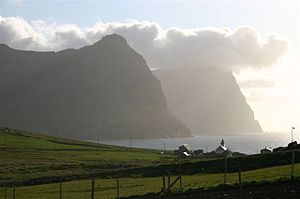
Viðareiðis kirkja / Historie
Viðareiðis kirkja er en stenkirke på Viðareiði på Færøerne. Den ligger med udsigt ud over havet og mod Múlanum og Kunoyarnakkur. På nordvæggen i kirken hænger en af de ældste kirkegenstande på Færøerne, et korsbillede fra 1551, skænket af handelsmanden Thomas Koppen fra Hamborg i 1533. Til kirken hører præstegården i Ónagerði.